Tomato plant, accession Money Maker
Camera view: vertical (180 deg); turntable rotation: 60 degrees
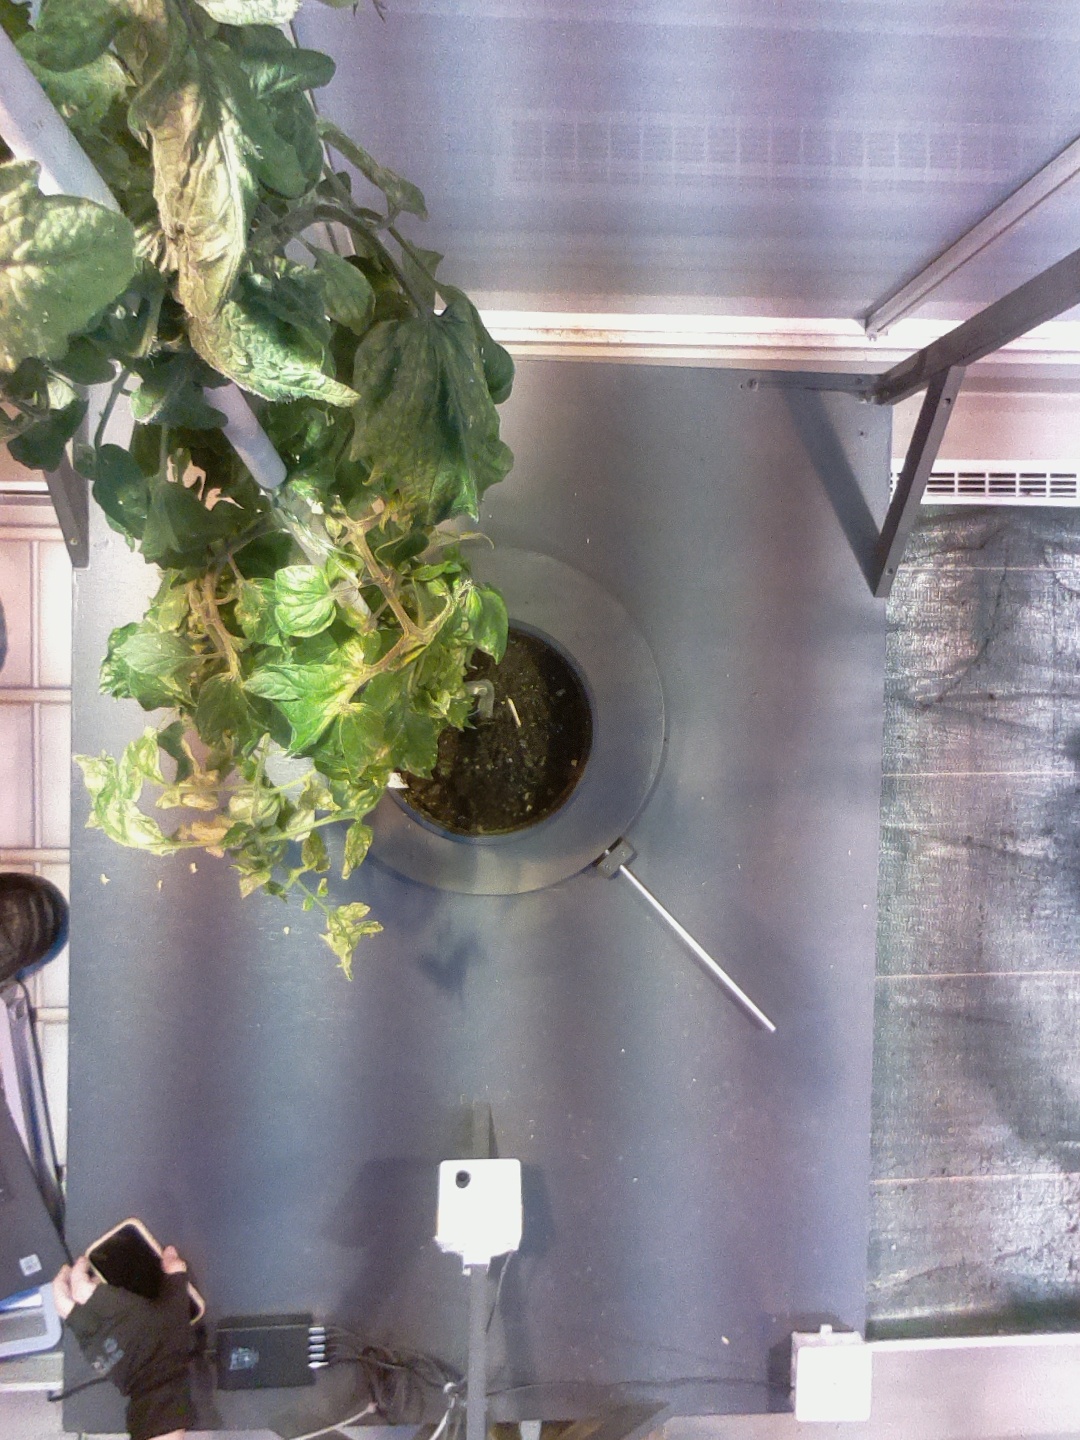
BBCH growth stage 78: 80% -90% of final fruit size